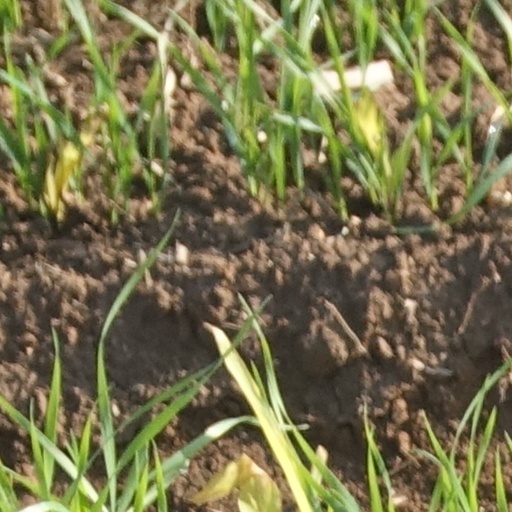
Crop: wheat